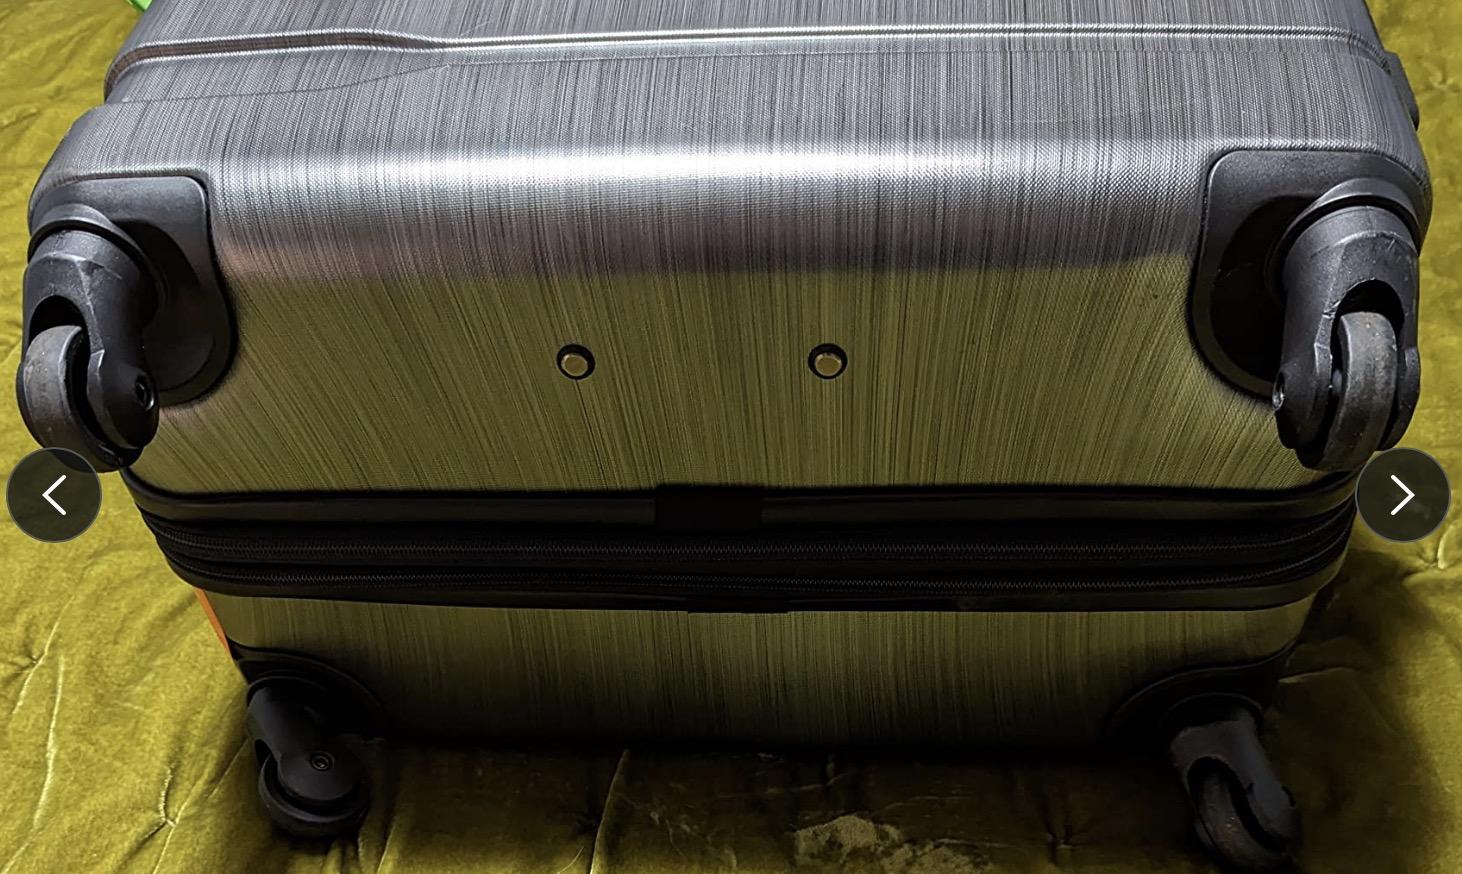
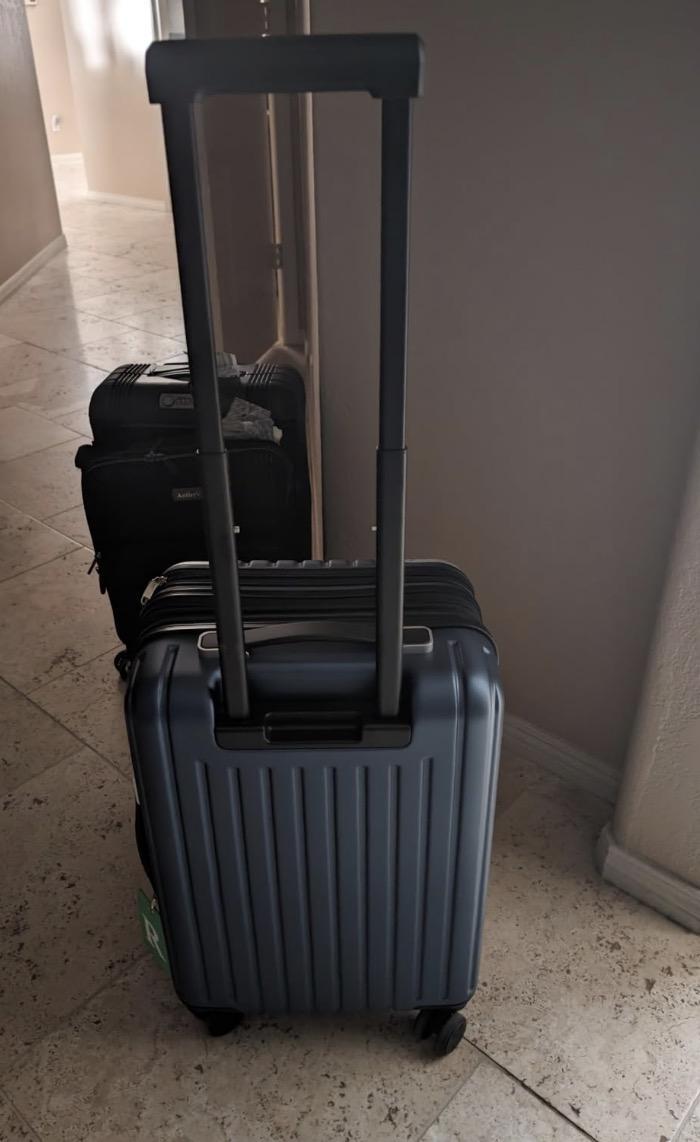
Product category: items_tea
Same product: no